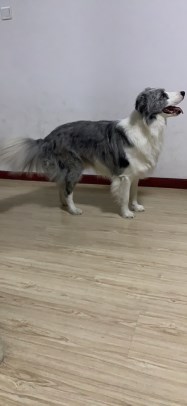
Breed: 2594-n000109-Border_collie